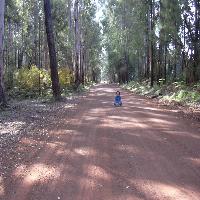
Weather: sun or clear